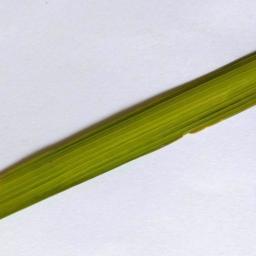
Label: Rice___Healthy